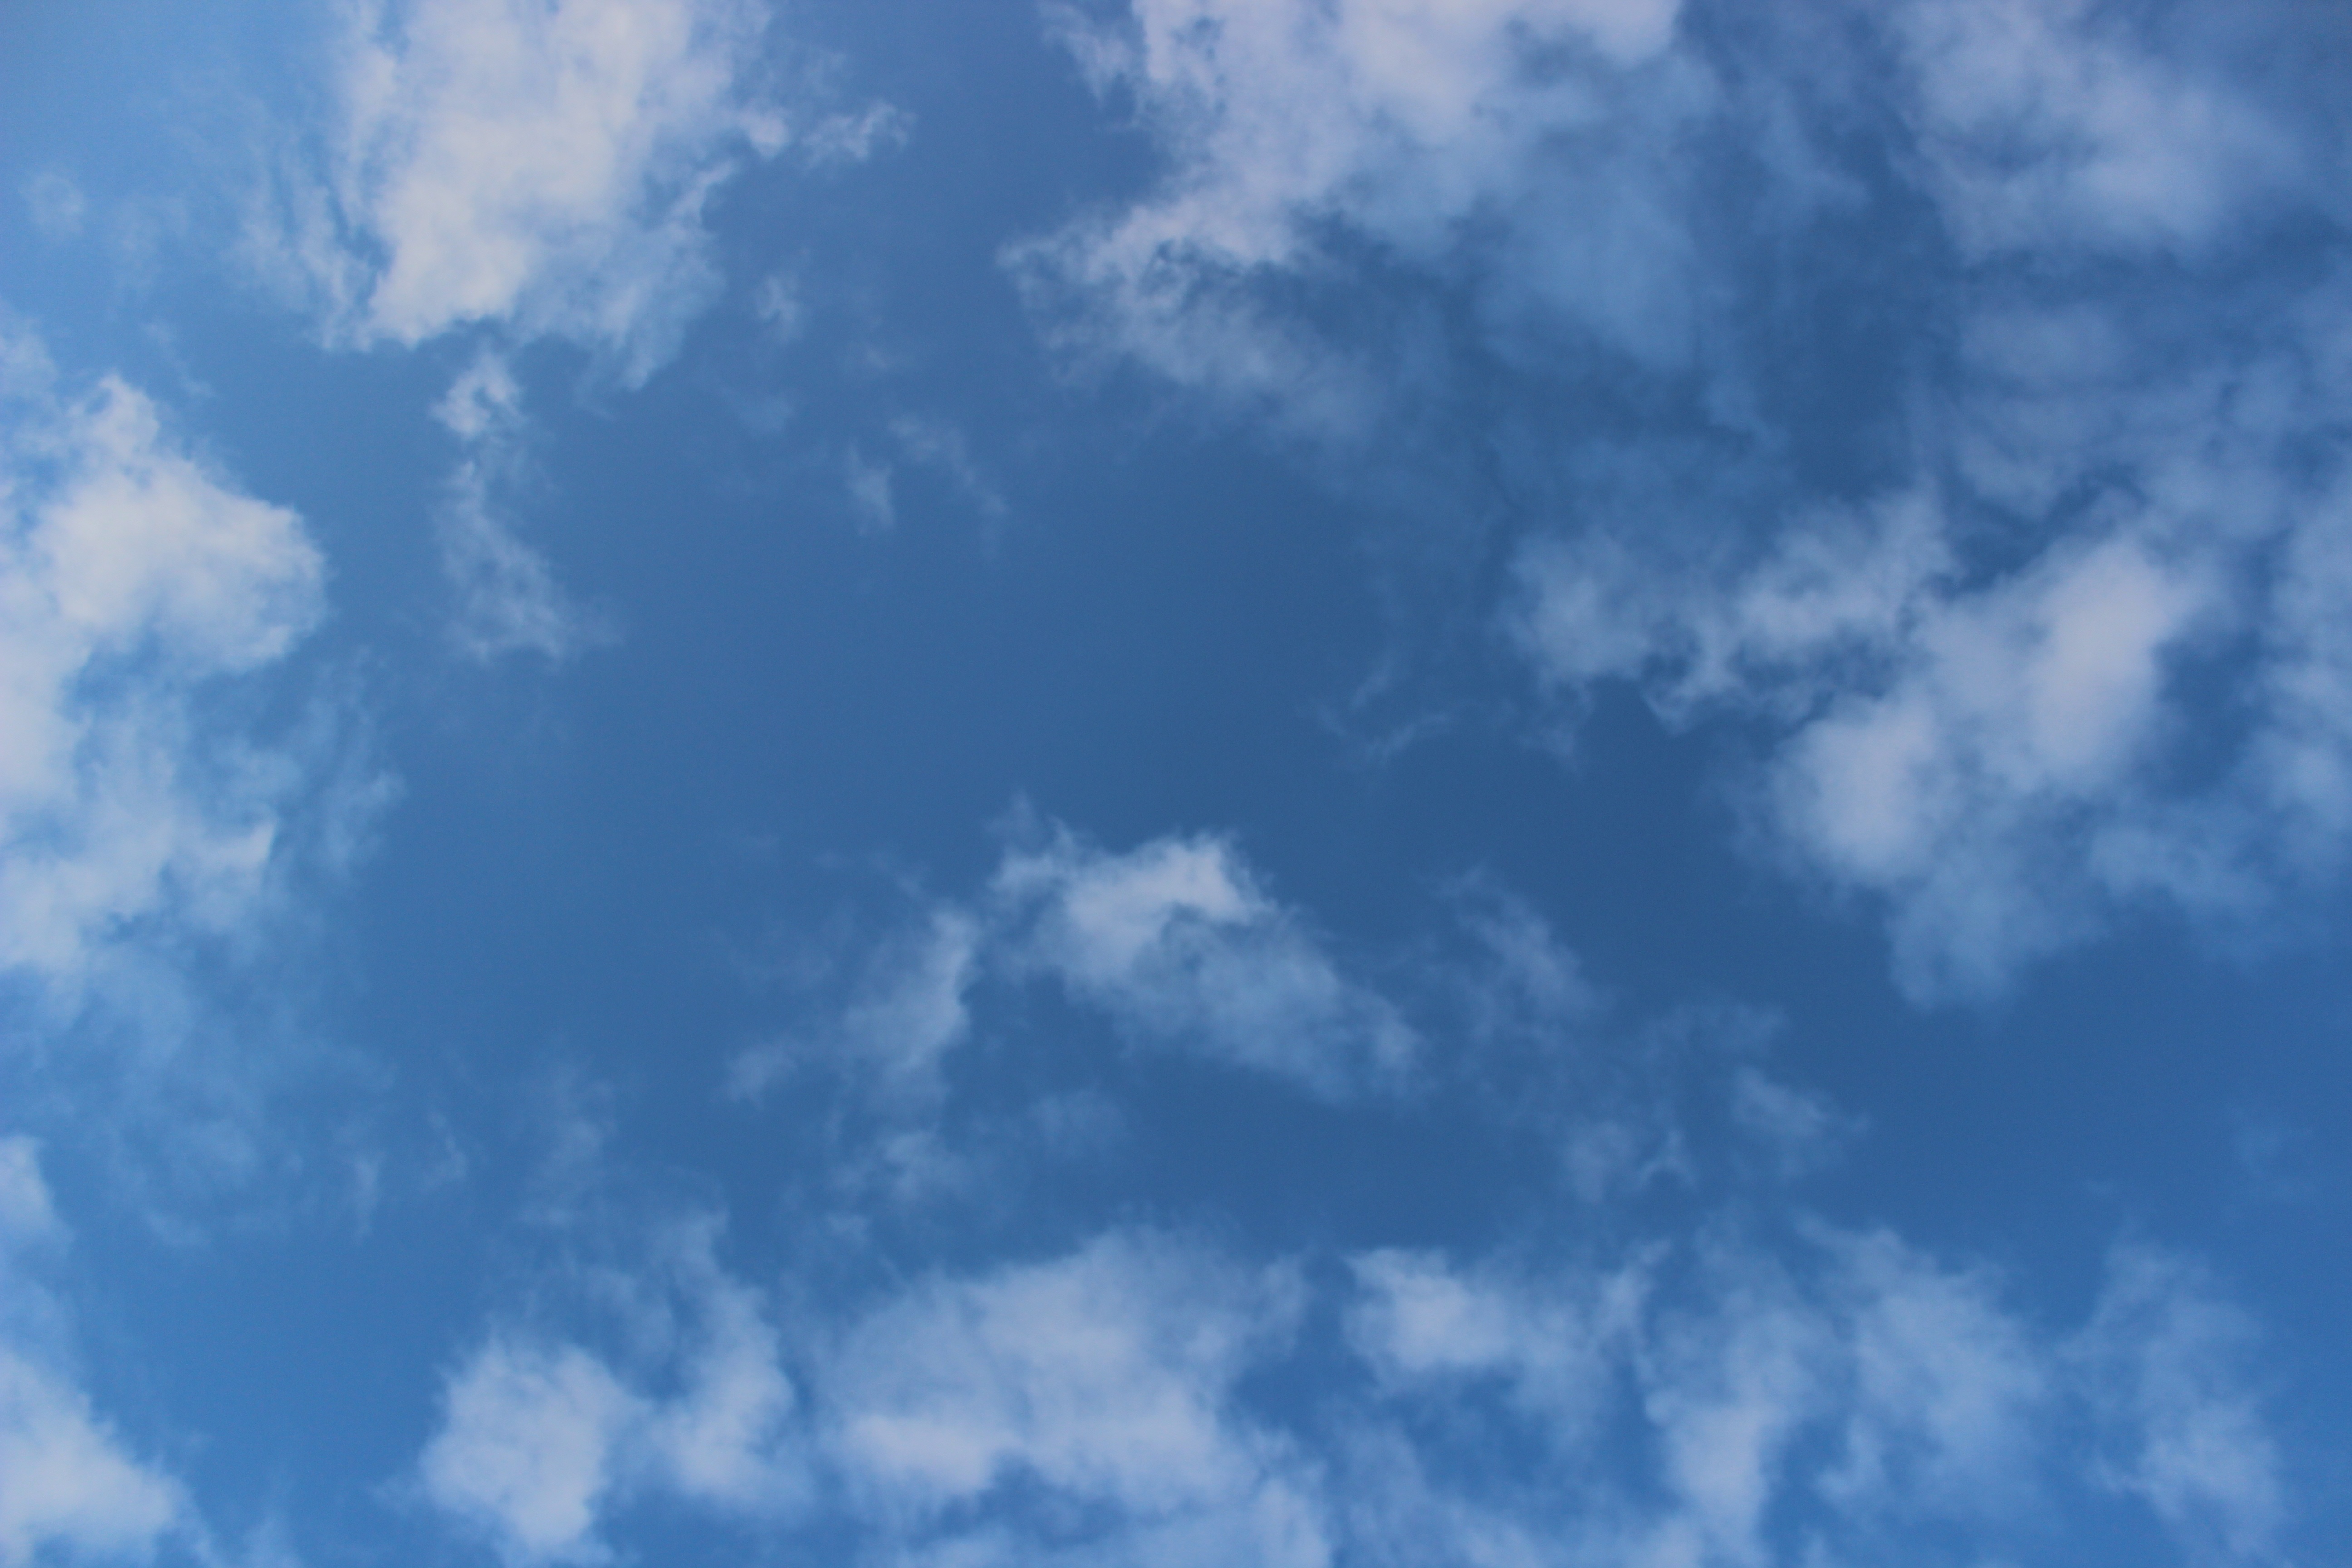
nature, light, cloud, sky, white, morning, view, atmosphere, daytime, spring, weather, cumulus, blue, blue sky, cloud cover, clouds, rams, the background, partly sunny, glomerulus, meteorological phenomenon, from the bottom of the, chumury